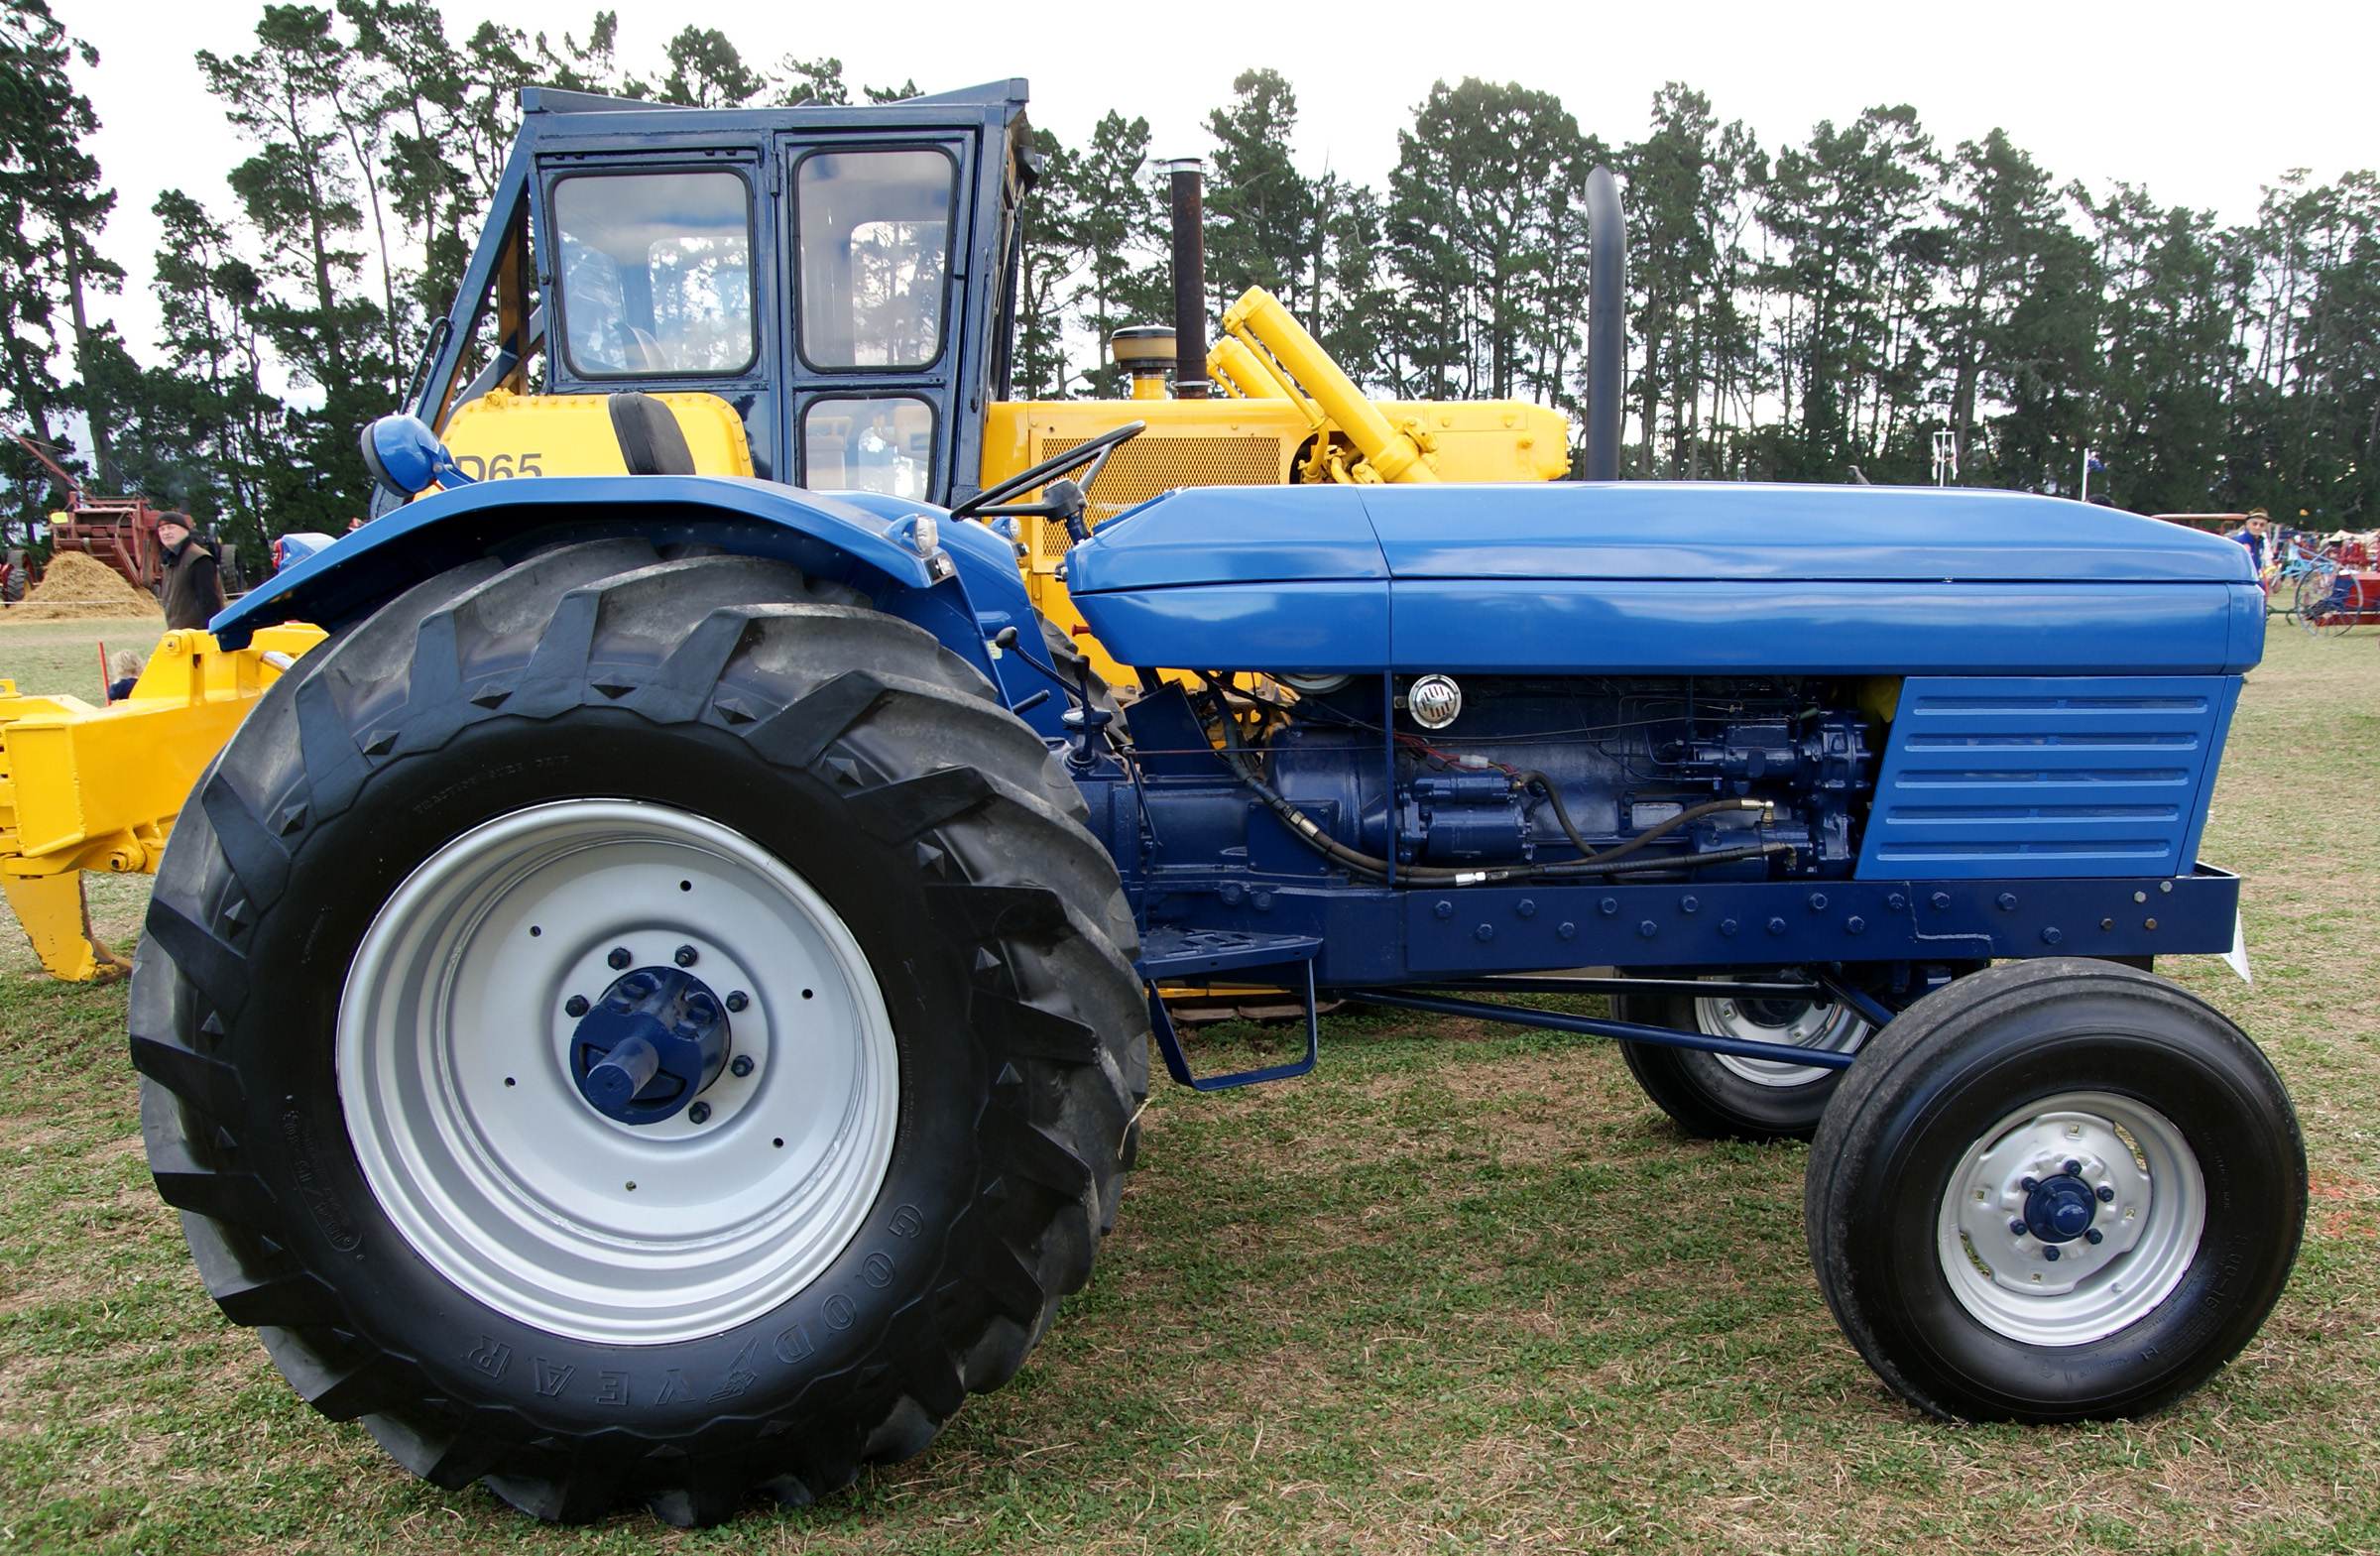
tractor, wheel, farming, vehicle, publicdomain, ploughing, tractorsdiggers, plowing, tractors, farmequimentleyland, agricultural machinery, land vehicle, light commercial vehicle